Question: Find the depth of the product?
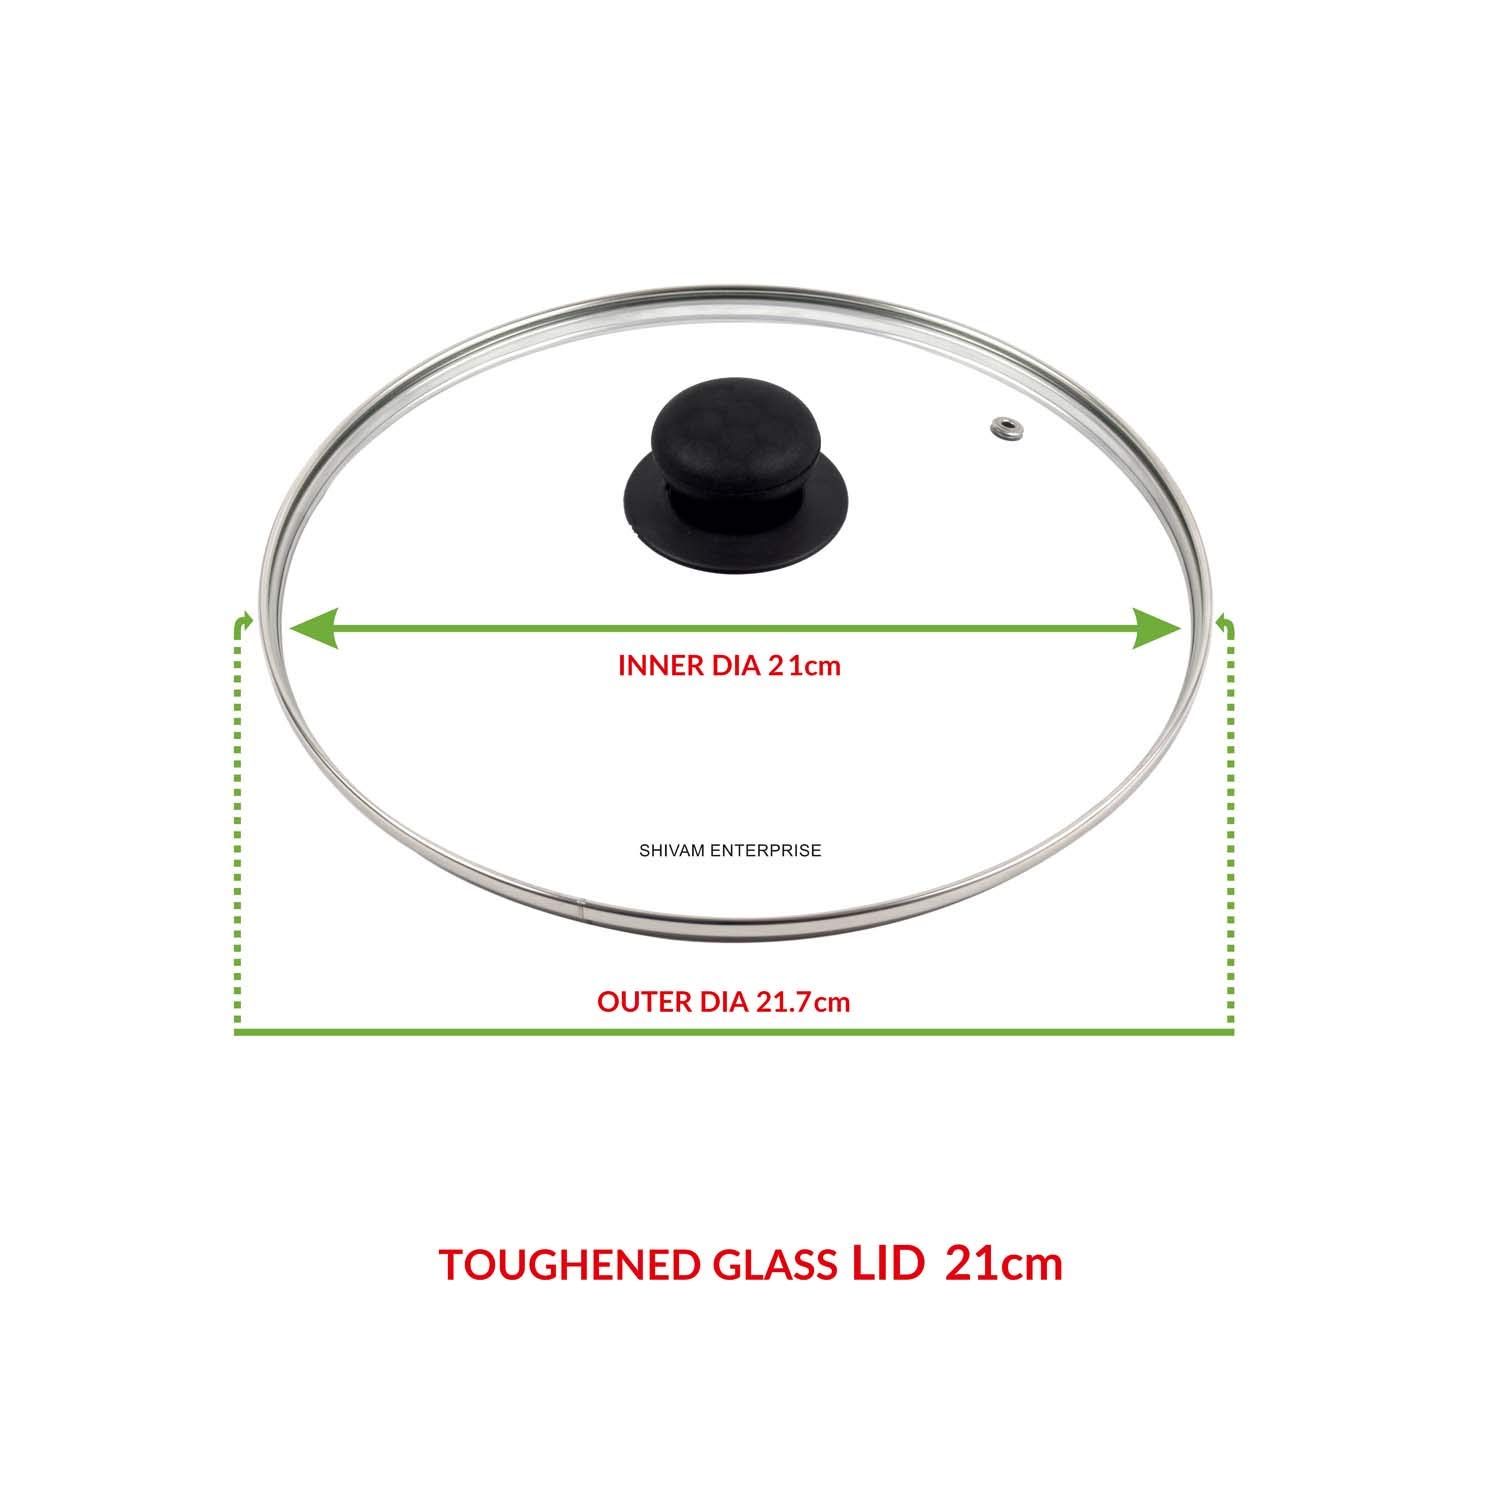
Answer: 21.0 centimetre